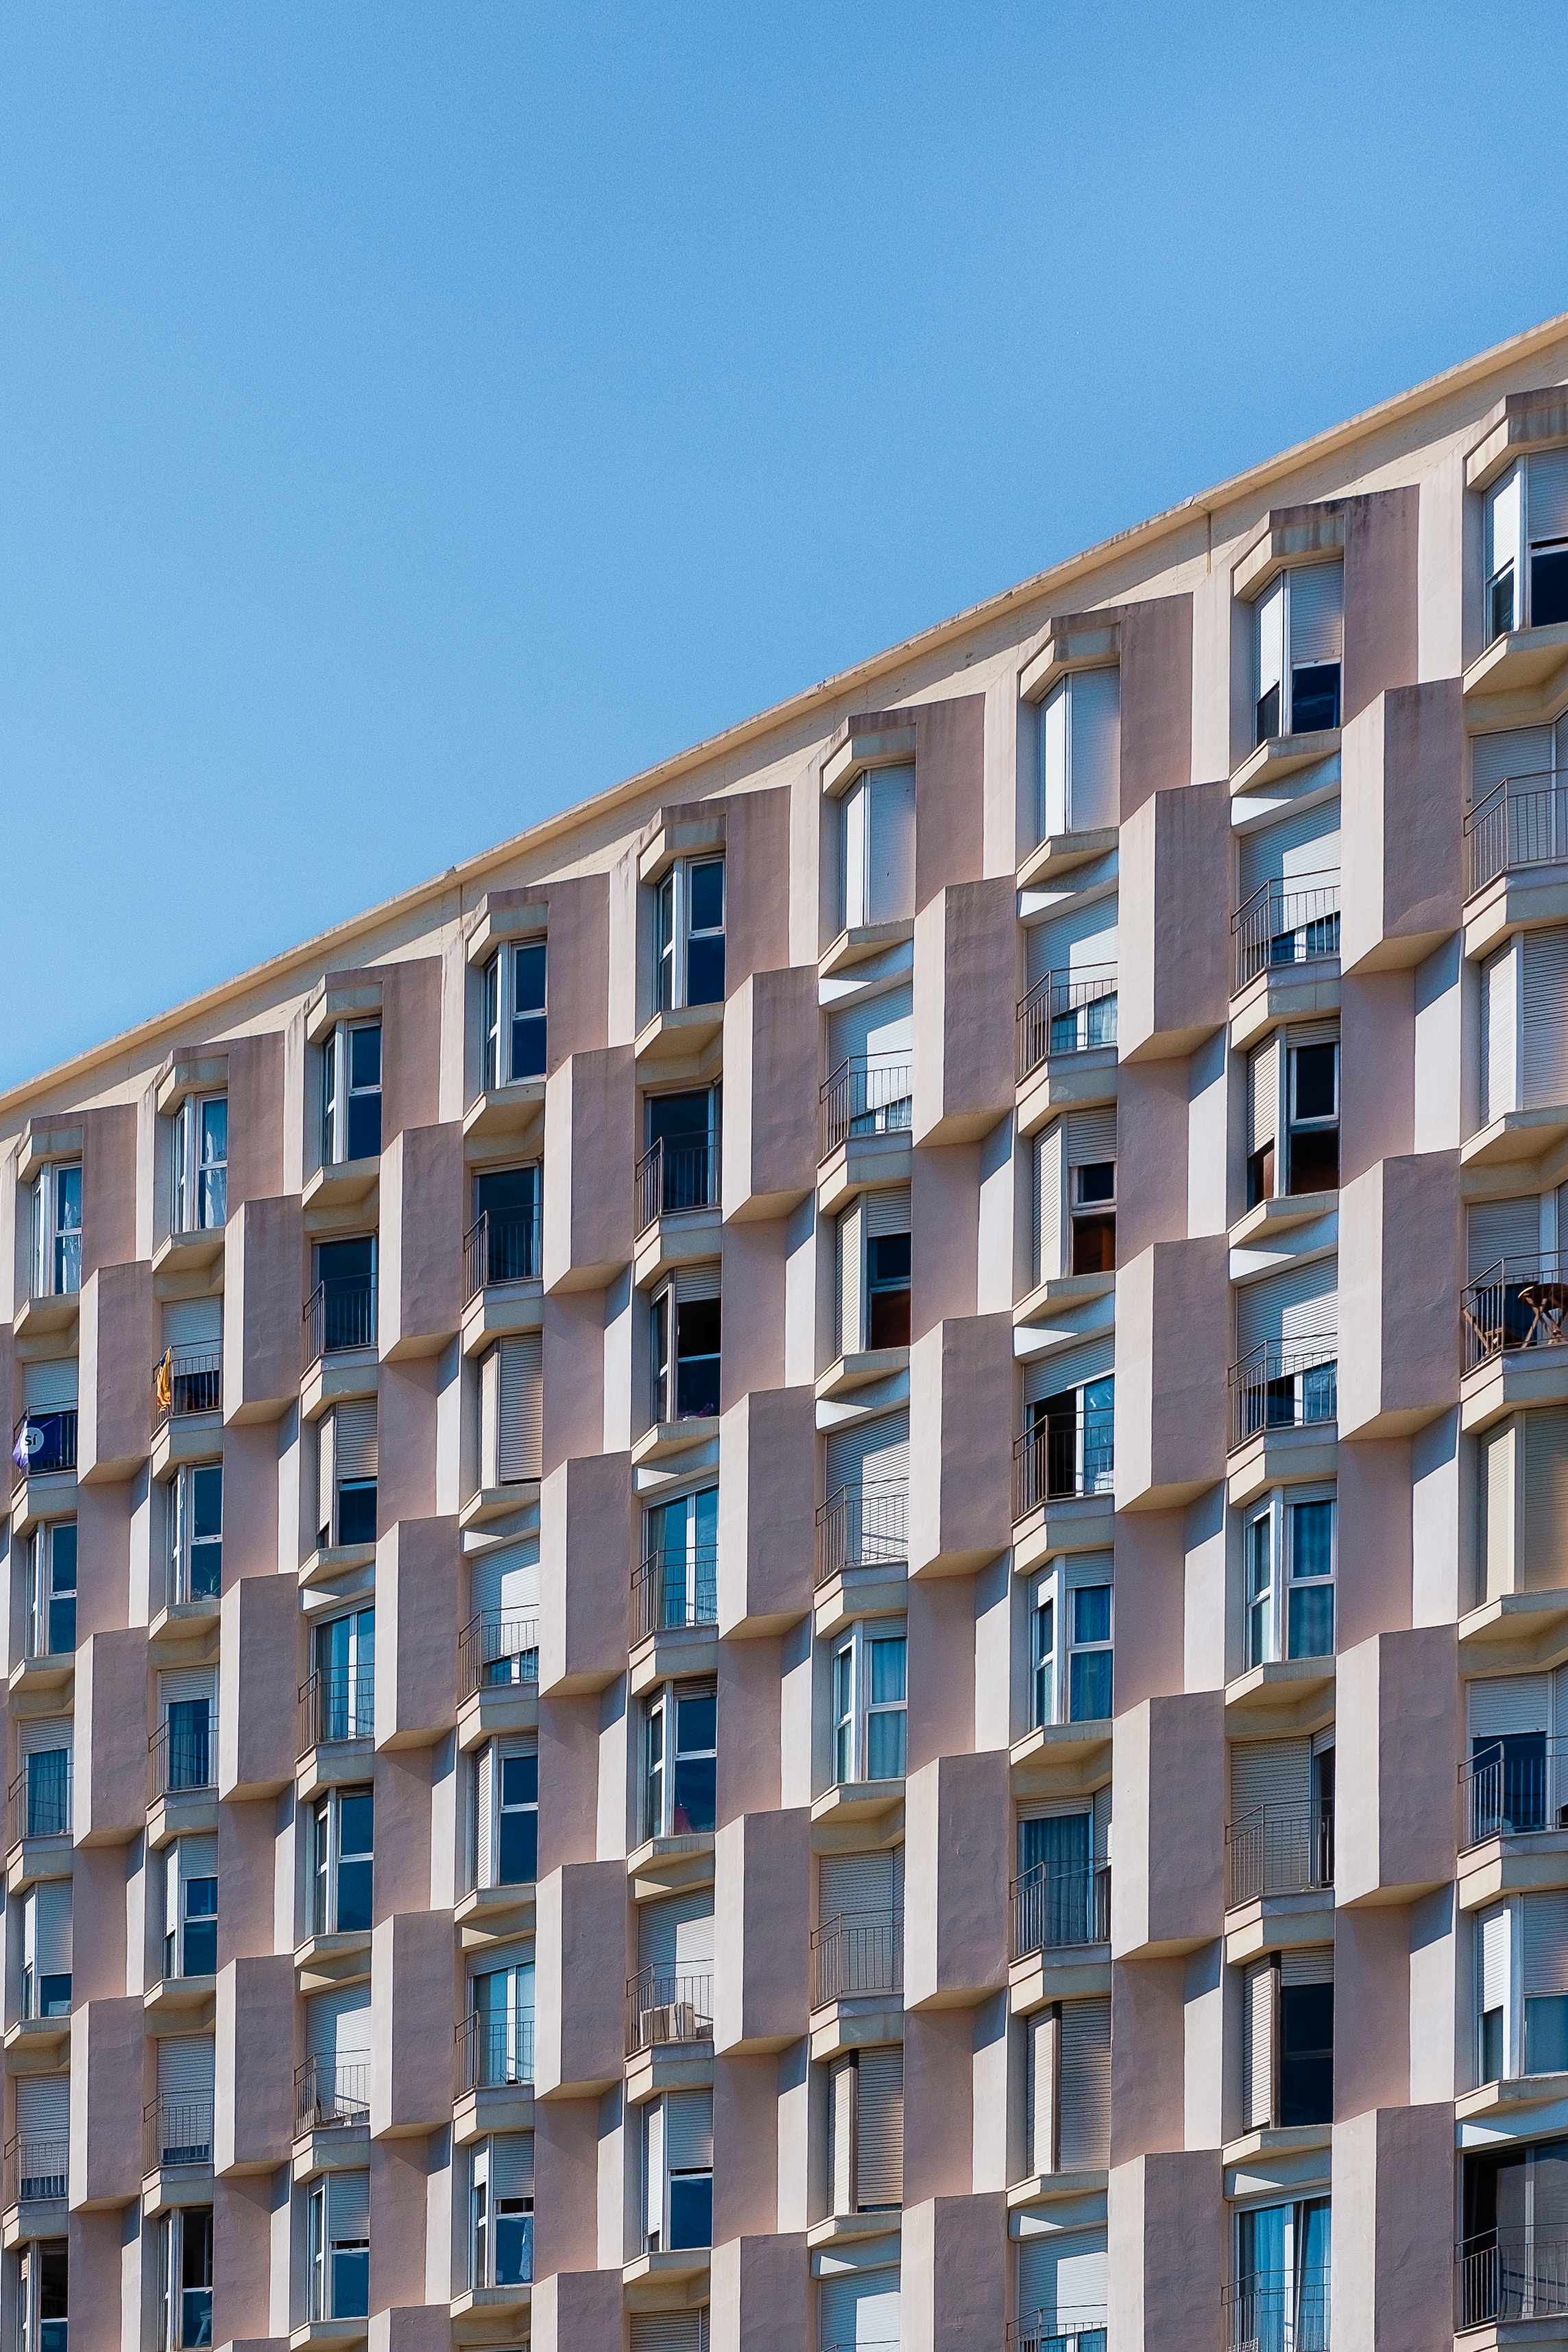
architecture, sky, house, window, building, home, balcony, daytime, suburb, facade, property, apartment, tower block, symmetry, angle, estate, elevation, metropolis, condominium, neighbourhood, real estate, urban area, residential area, metropolitan area, mixed use, corporate headquarters